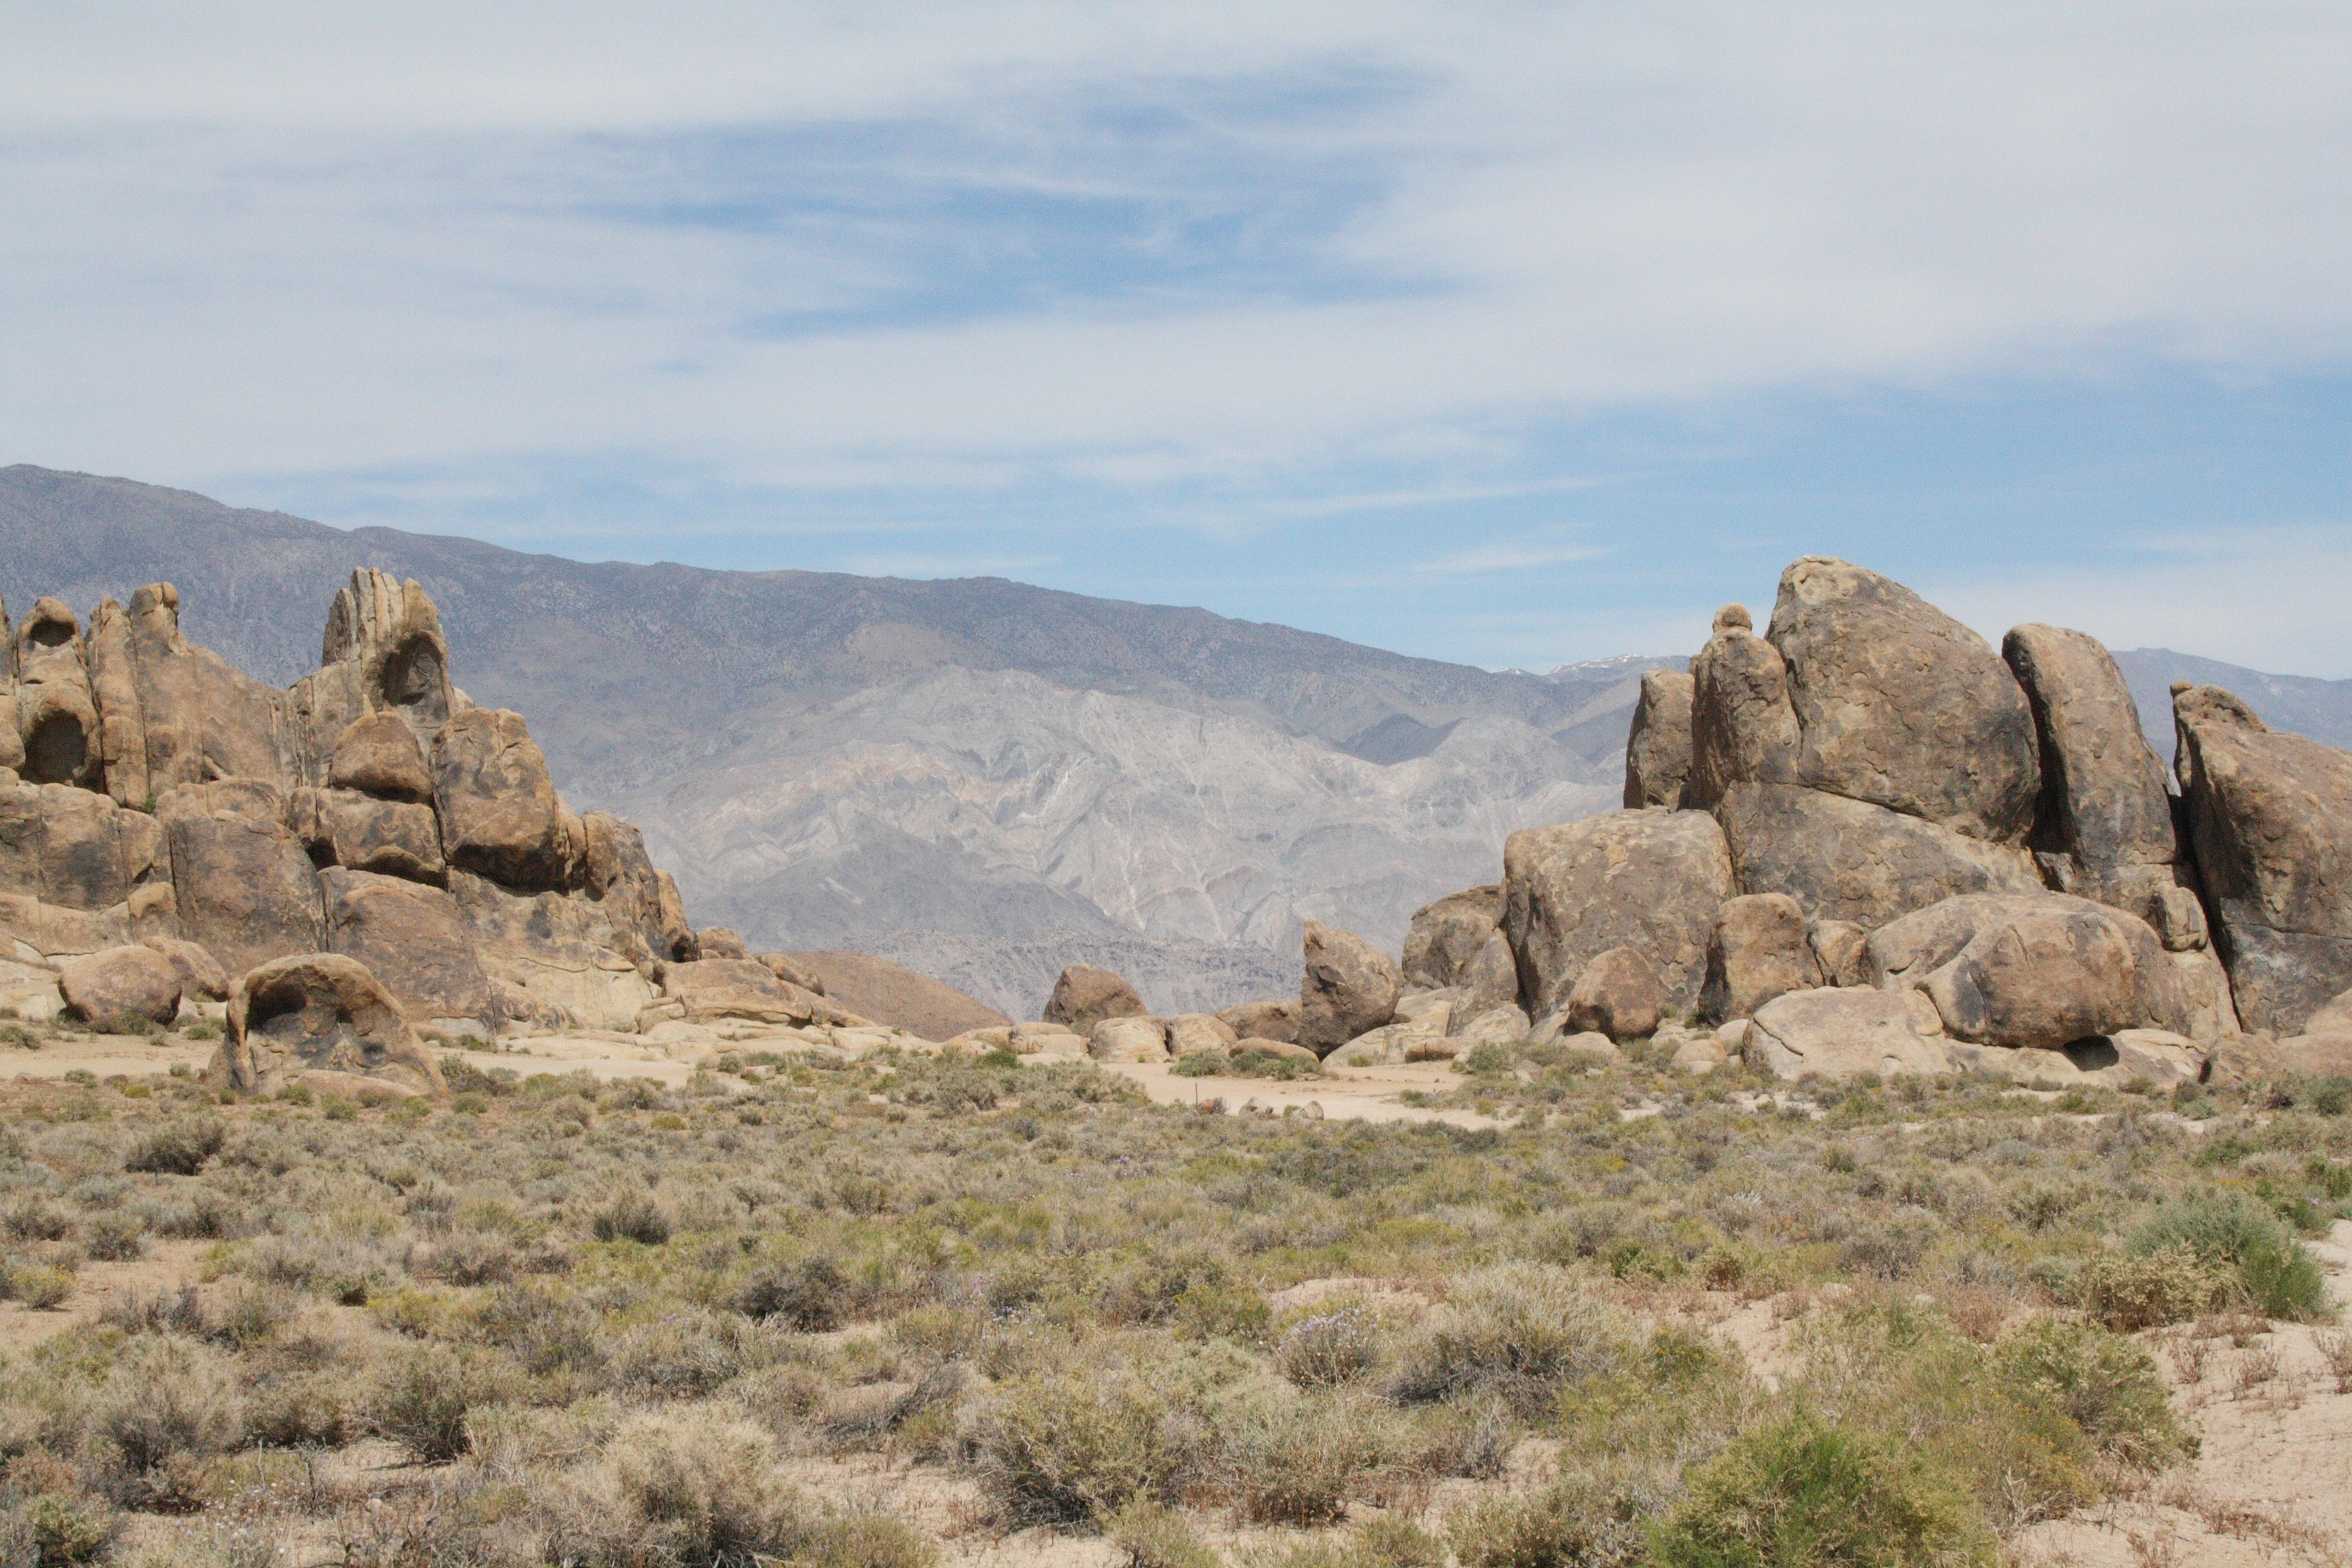
landscape, rock, wilderness, mountain, desert, valley, mountain range, formation, usa, california, ridge, geology, badlands, plateau, wadi, landform, alabama hills, natural environment, geographical feature, aeolian landform, mountainous landforms